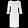
Label: Dress